Patrick Cowley

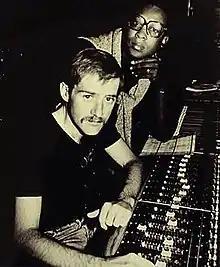
Cowley with Sylvester

Patrick Joseph Cowley (October 19, 1950 – November 12, 1982) was an American disco and hi-NRG dance music composer and recording artist, best known for his collaborations with disco singer Sylvester. Along with Giorgio Moroder, he has been credited as a pioneer of electronic dance music.